Dinky Toys

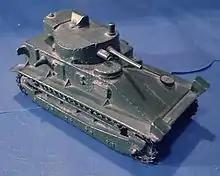
Dinky 151a Medium Tank. This model was made 1937 to 1941 and was reissued from 1947 till 1952, when consumer industry commenced again.

Between 1937 and 1939, a number of military vehicles were introduced, numbered from 151 to 162. They were painted army green, and consisted of a medium and a light tank, an Austin 7 military car, a six-wheeled truck, a reconnaissance car, a searchlight lorry, an anti aircraft gun, a Vickers Light Dragon artillery tractor with limber and 18-pounder gun. Most interesting were several fairly detailed trailers, including an ammunition trailer, a cooker trailer and a water tank trailer. The military offerings were produced until 1941, though a few select models – the clever (161b) anti-aircraft gun, the (151a) medium tank, and some of the trailers – were also made again from 1946 to 1955.